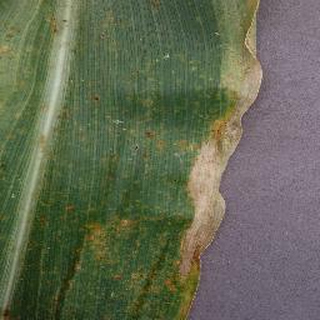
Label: corn_northern_leaf_blight